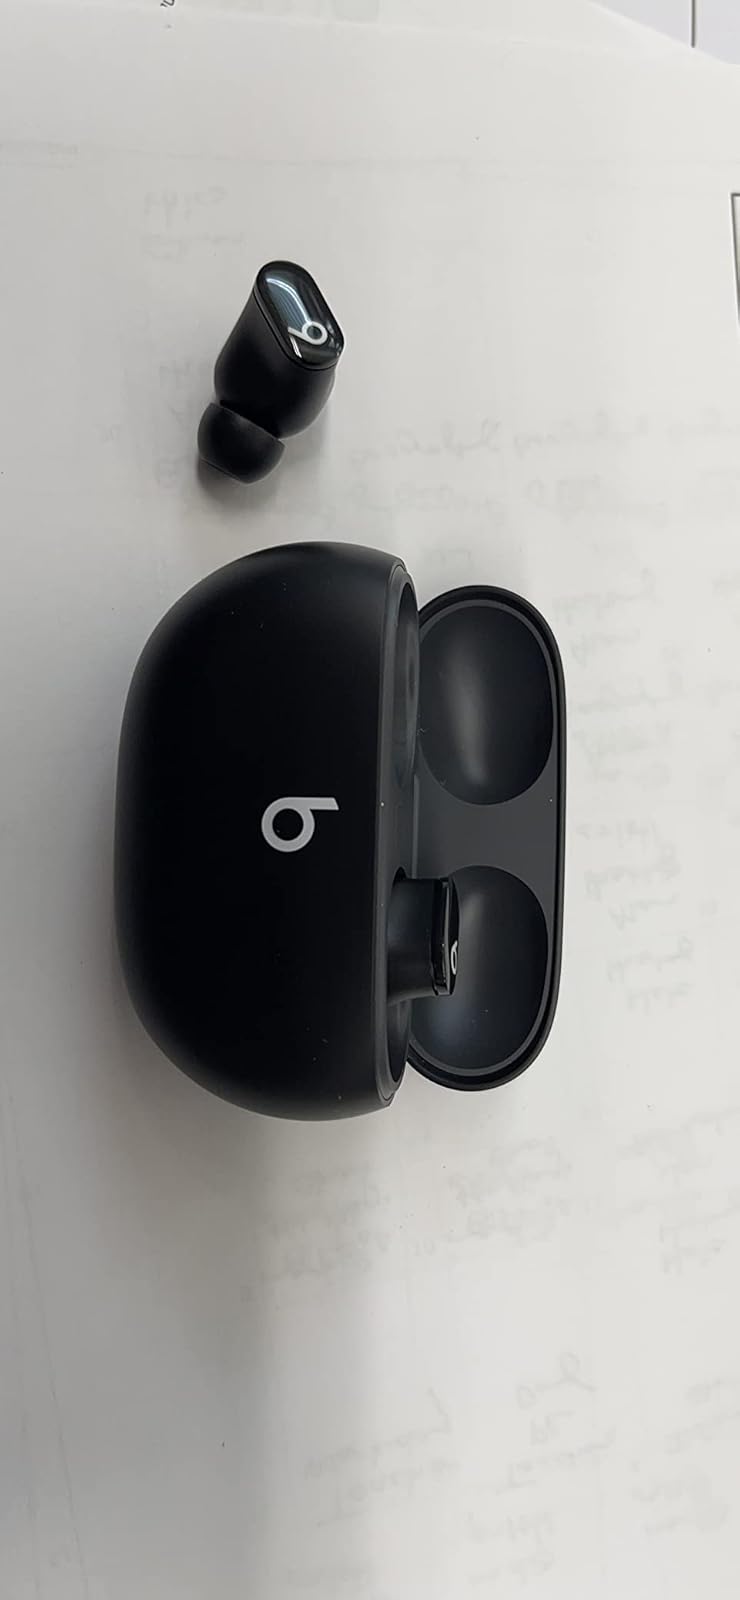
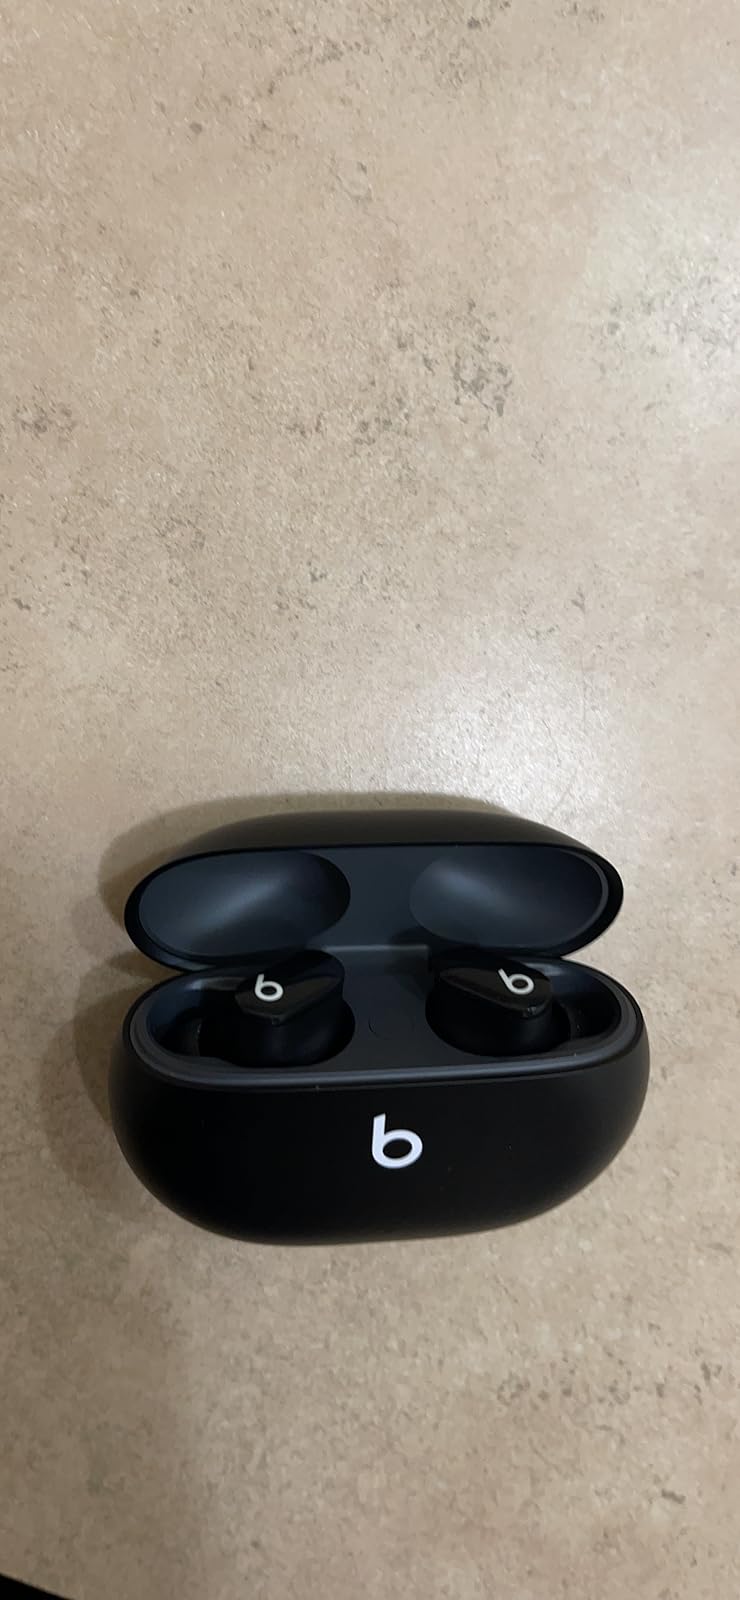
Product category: earbuds
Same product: yes